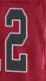
Number: 2